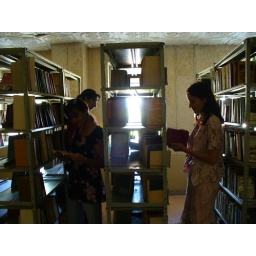
girls reading in the Khojand public library